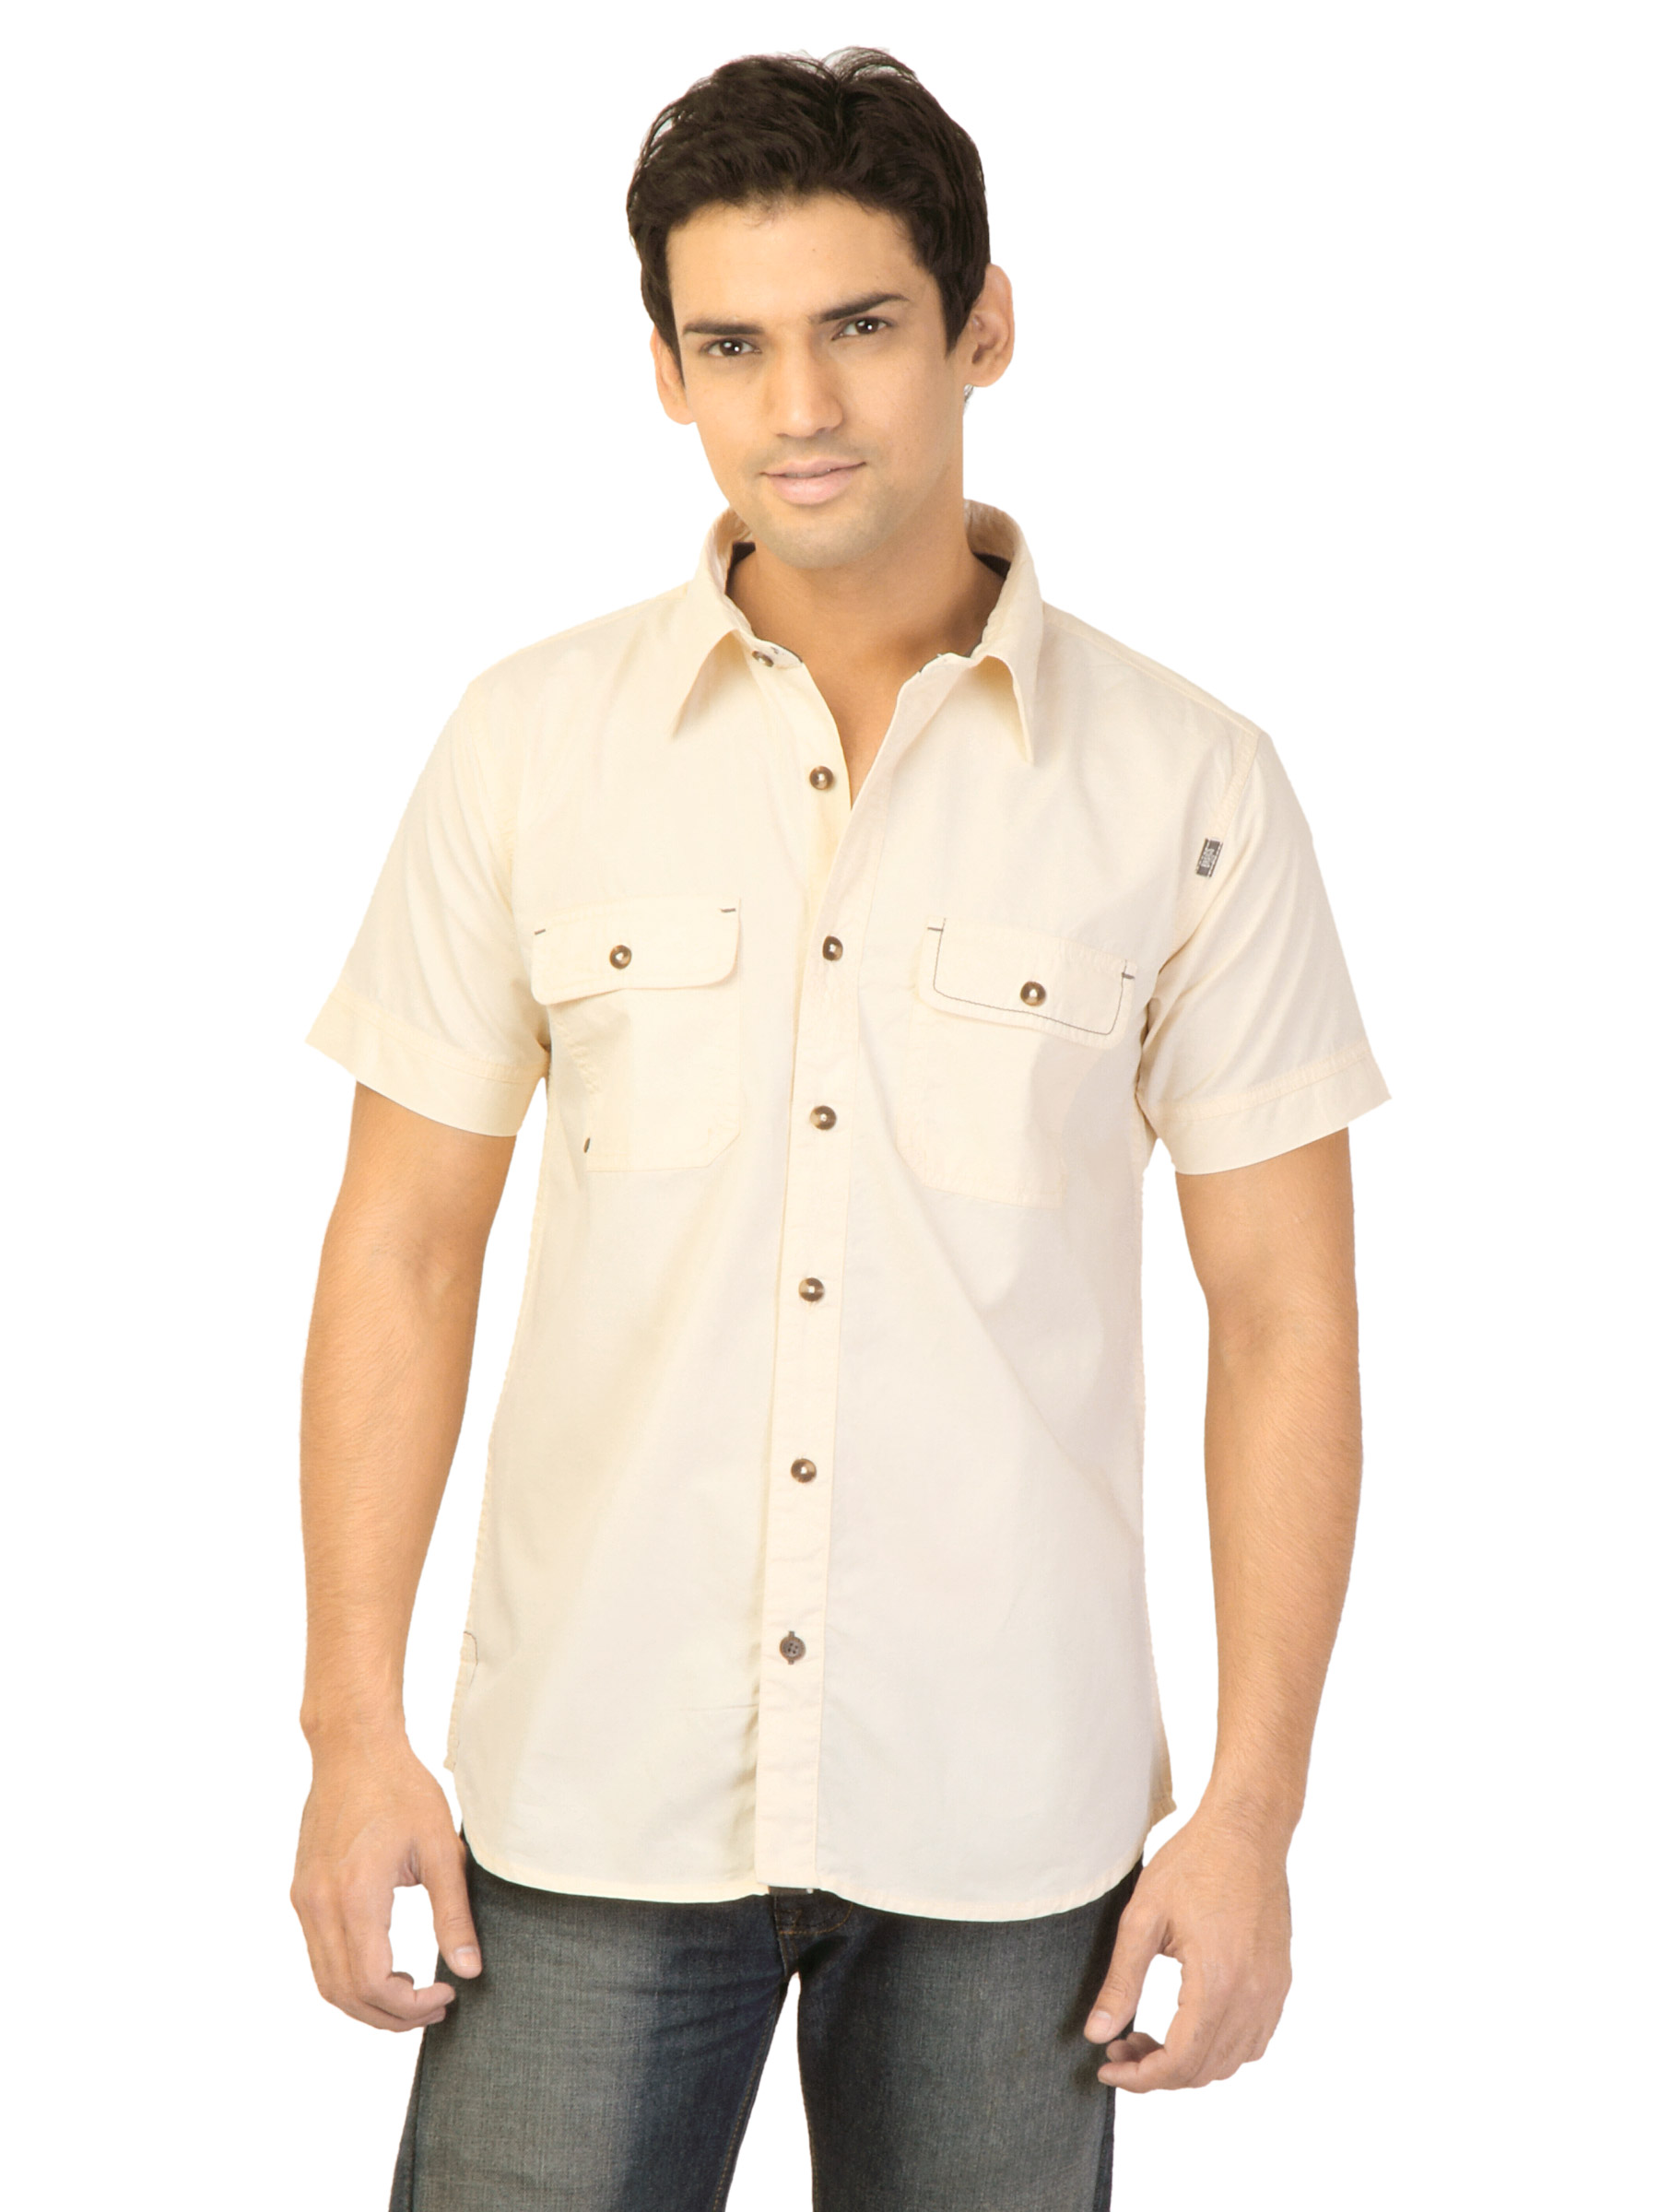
Basics Men Beige Slim Fit Shirt
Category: Apparel / Topwear / Shirts
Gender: Men
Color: Beige
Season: Fall 2011
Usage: Casual